Keio University

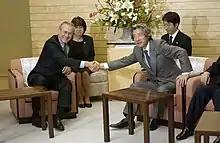
Former Japanese prime minister Junichiro Koizumi (2001–2006)

Keio University Hospital is one of the largest general hospitals in Japan, the number of surgeries for carcinoma uteri in 2007 was top and the one for lung cancer was third among all university hospitals. The number of trainee doctors who selected Keio as their first choice training hospital was 30 (33rd) among all Japanese teaching hospitals in 2010. Established in 1920, it has over 1,000 beds, a leading laboratory, and research and medical information divisions.